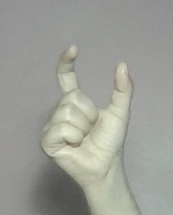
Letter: nun